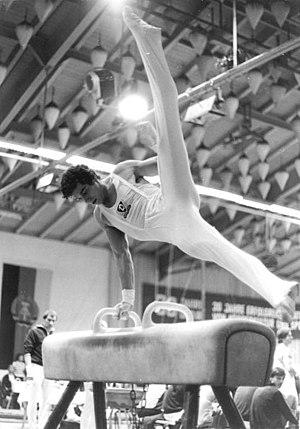
Michael Nikolai, né le 13 décembre 1956, était un gymnaste est-allemand. Il a été champion du monde au cheval d'arçons en 1981.